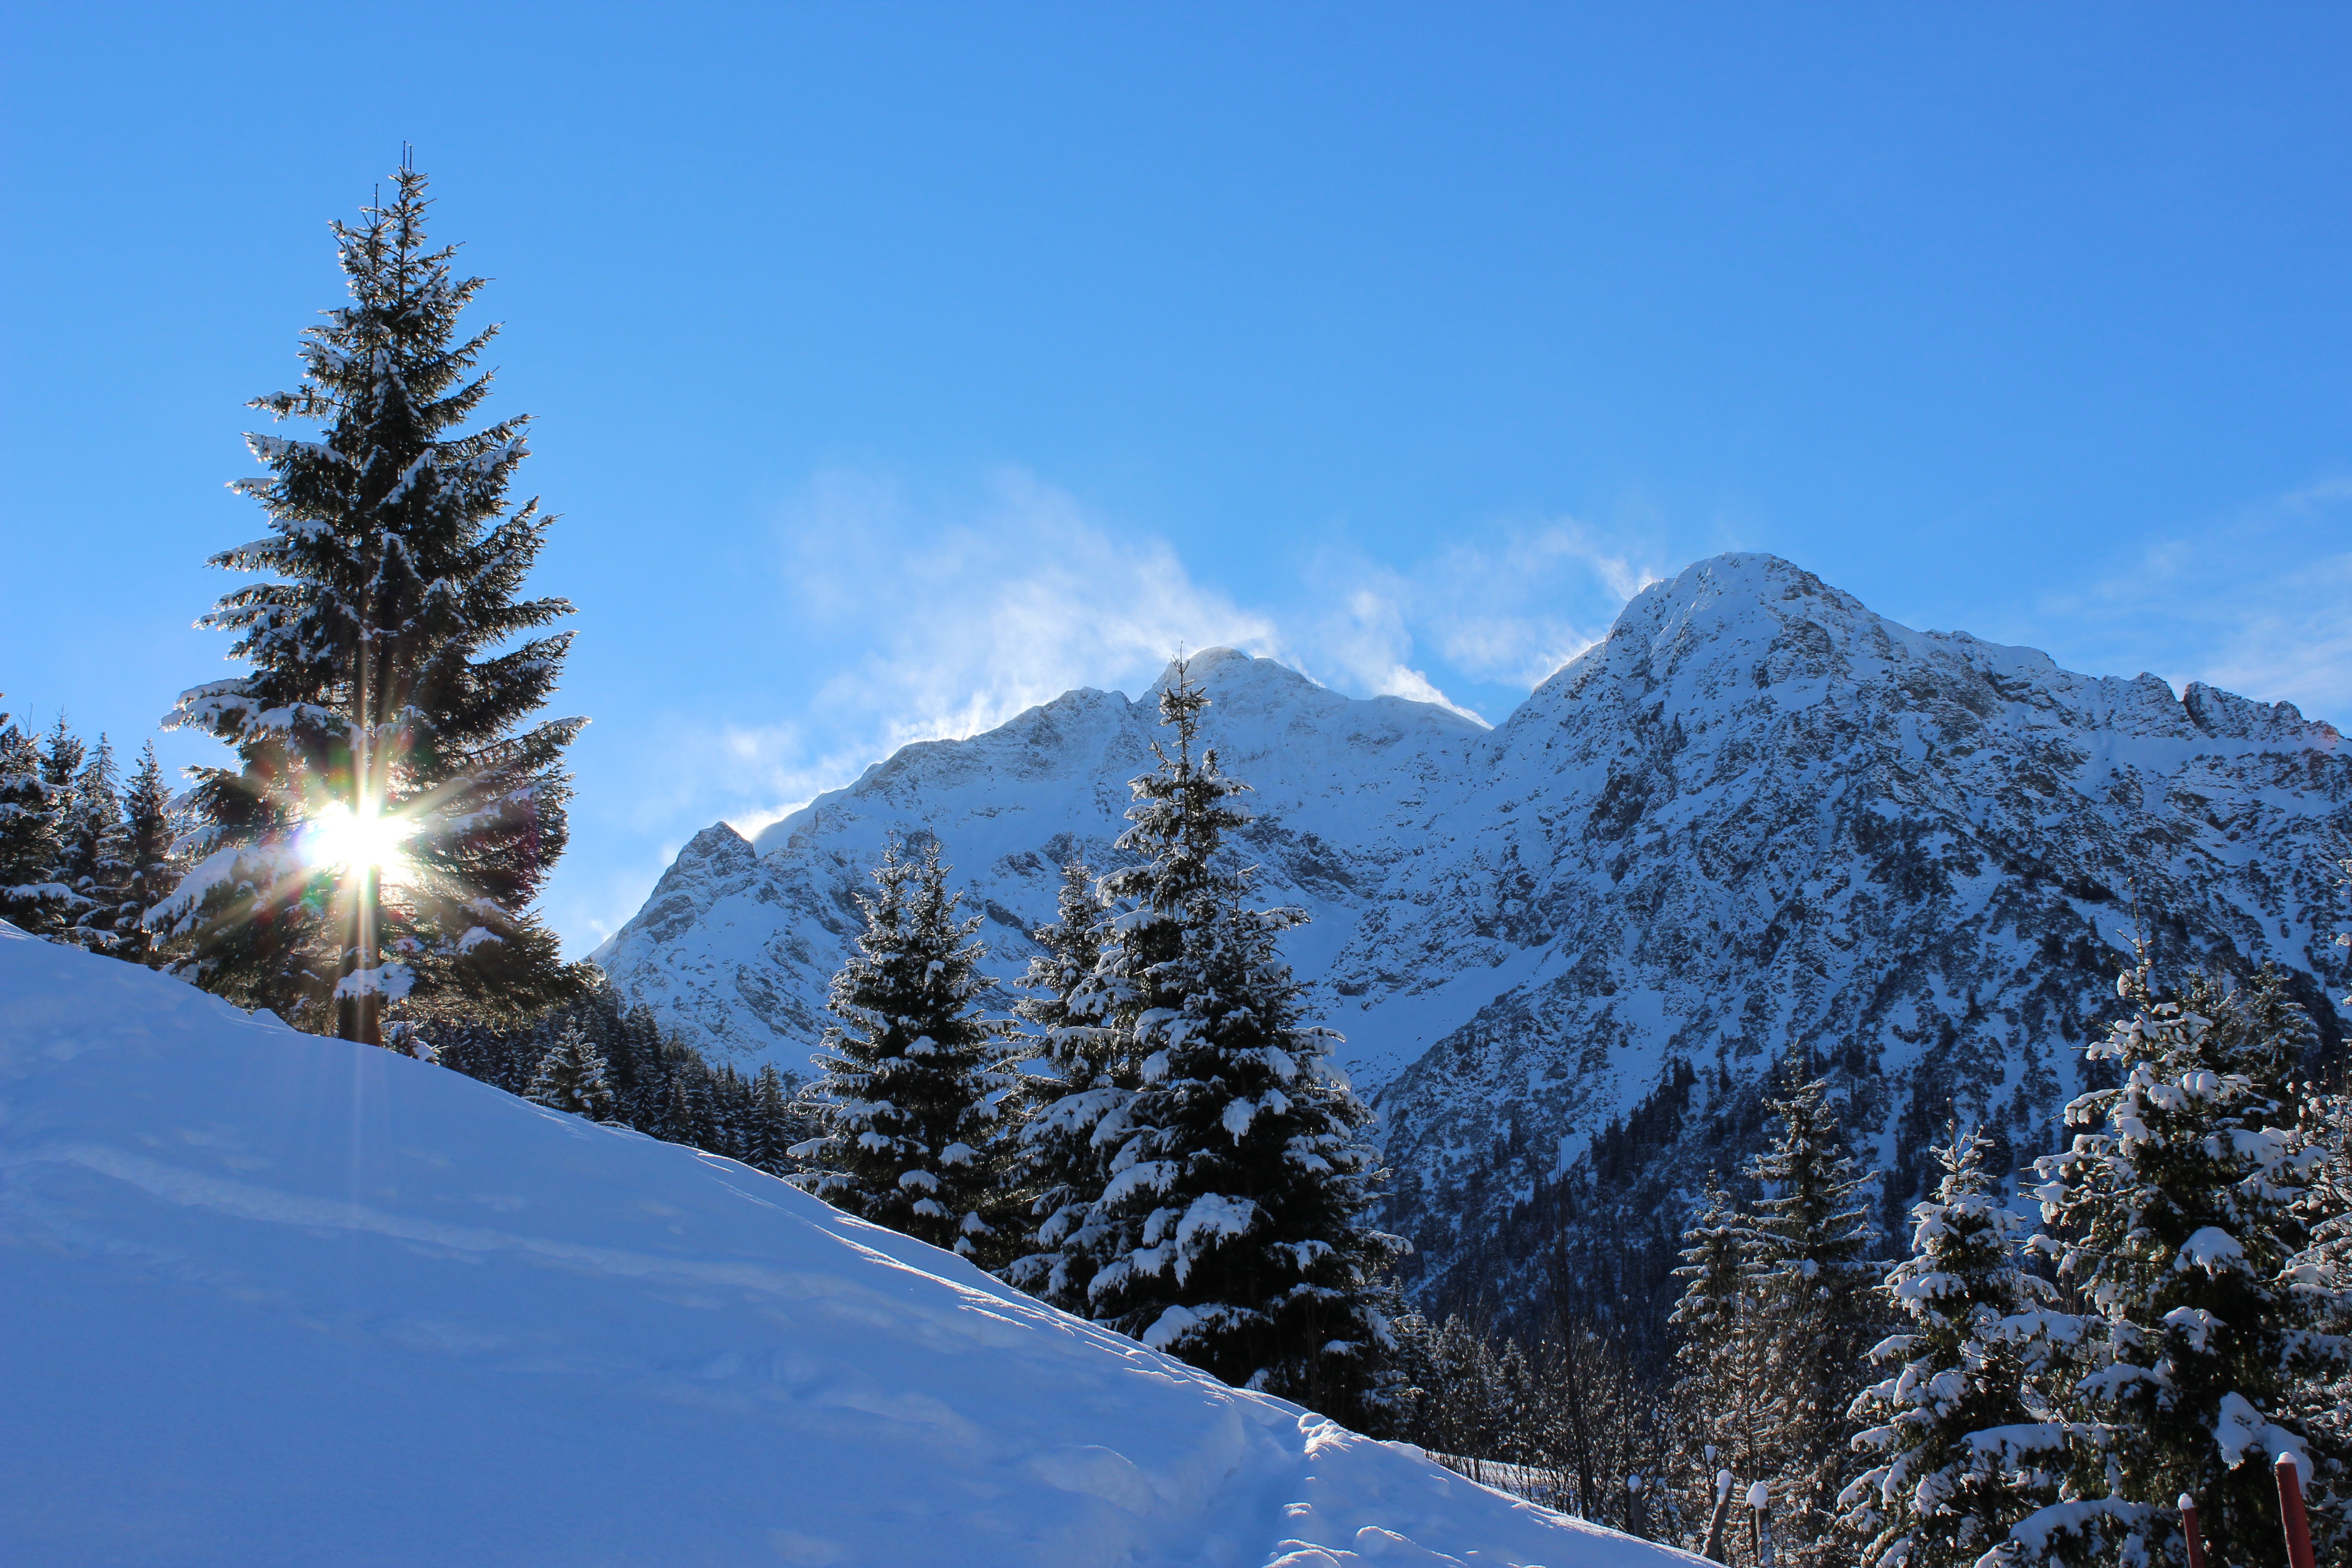
landscape, tree, nature, wilderness, mountain, snow, winter, mountain range, weather, fir, christmas tree, season, ridge, summit, winter sport, mountains, alps, wintry, piste, winter forest, tree forest, mountainous landforms, geological phenomenon